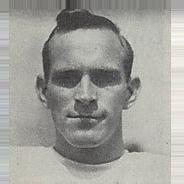
Age: 21